Waukesha Engine

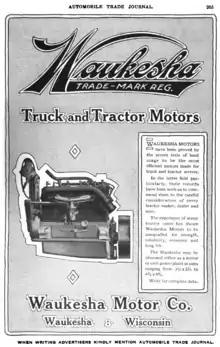
Waukesha Motor Company advertisement in the "Automobile Trade Journal", 1916.

Waukesha is a brand of large stationary reciprocating engines produced by INNIO Waukesha Gas Engines, a business unit of the INNIO Group. It builds large gas engines and related industrial equipment for natural gas compression and for power generation.